Suzuki GSX-S1000

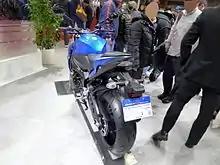

Suzuki updated the GSX-S1000 in 2017, increasing the engine power to 150 bhp and torque to 79.6 ft⋅lbf at 9,500 rpm.